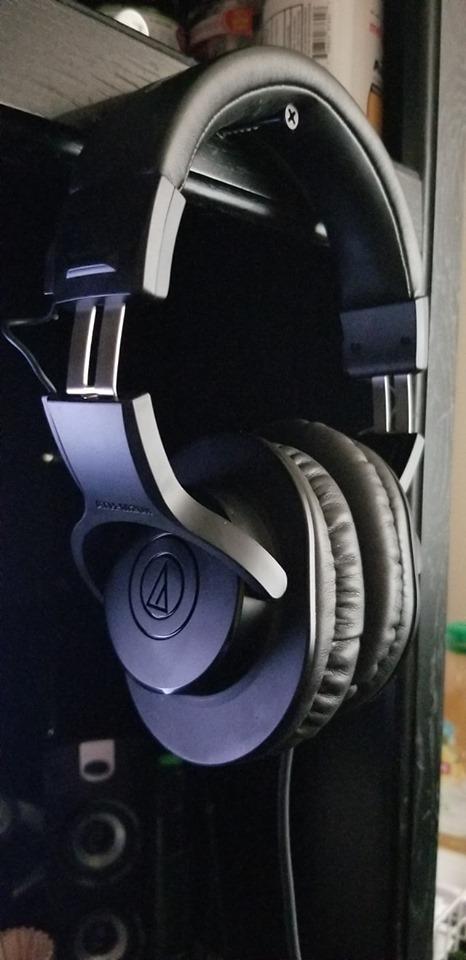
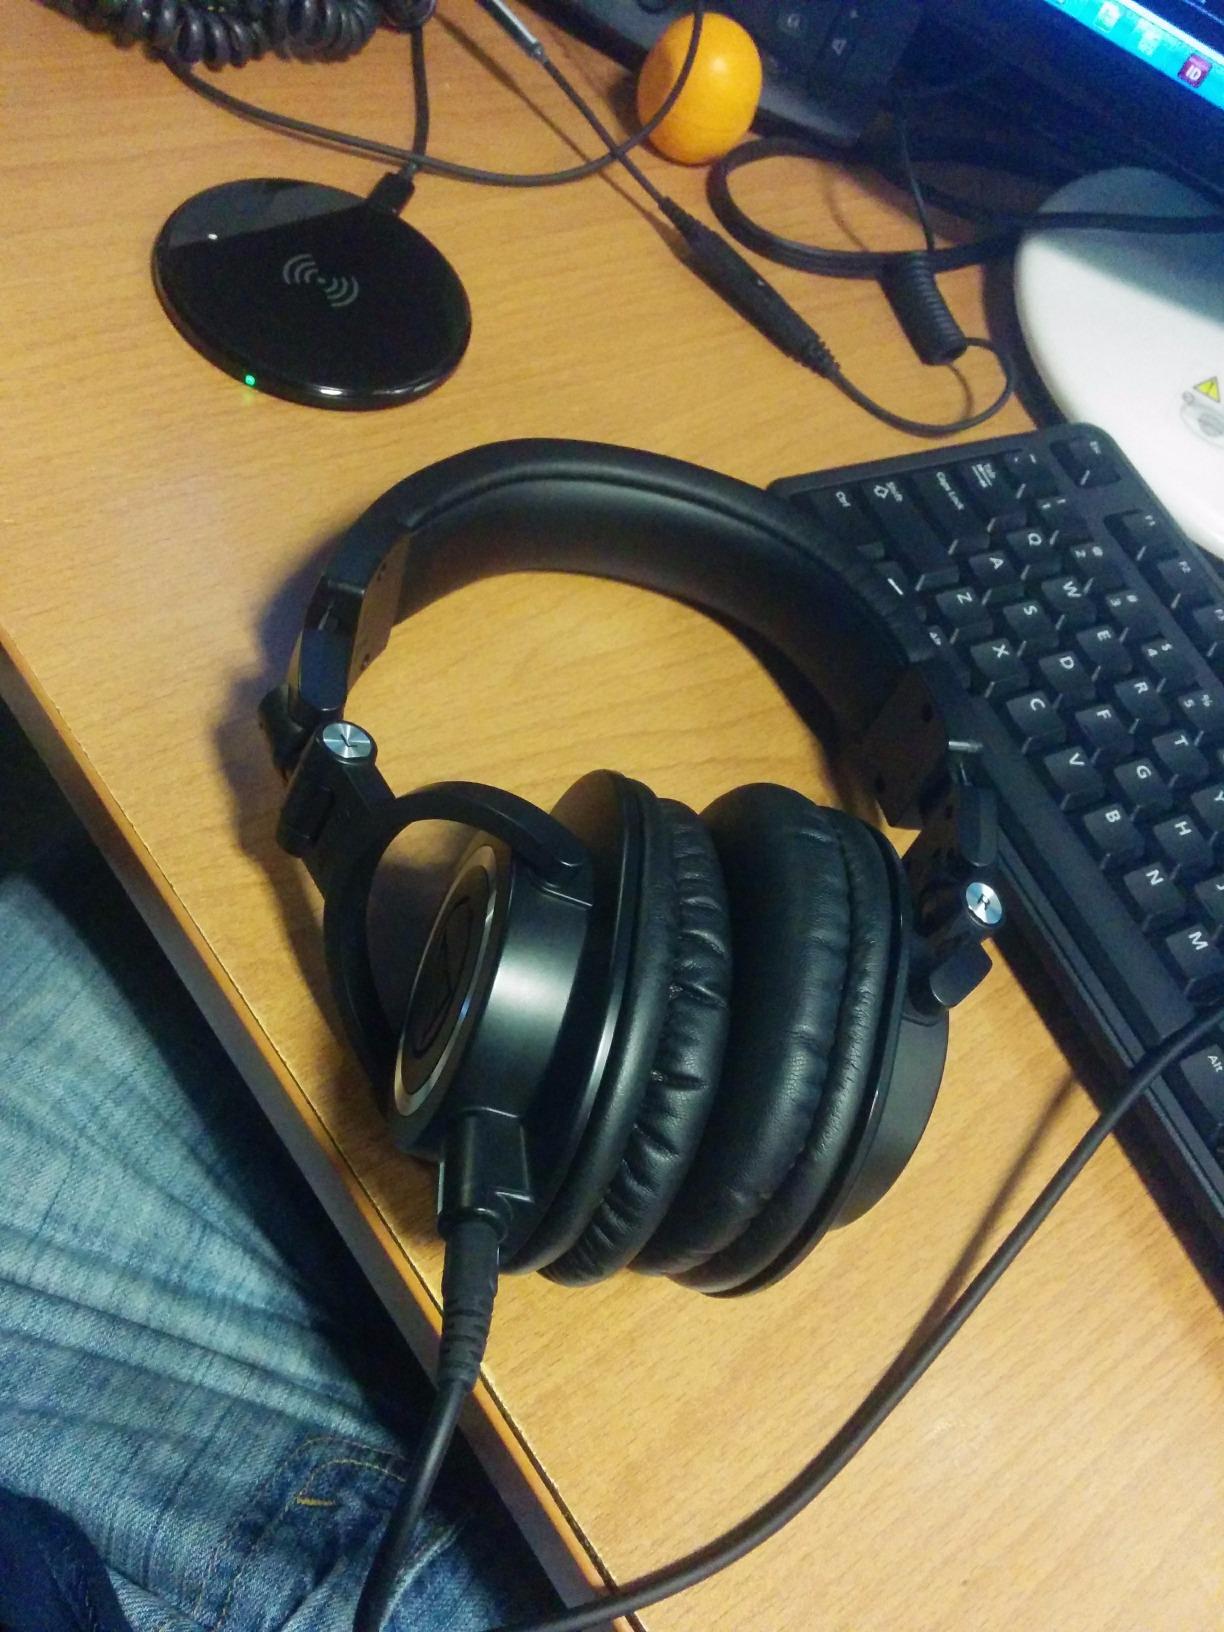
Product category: headphones
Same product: no